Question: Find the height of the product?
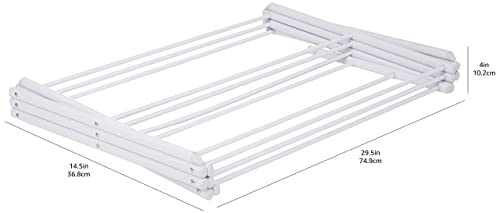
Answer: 10.2 centimetre